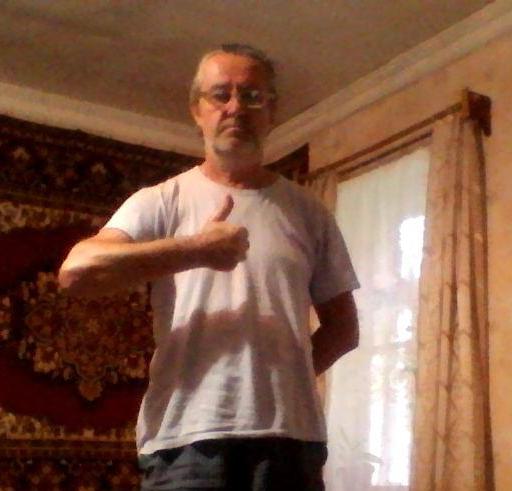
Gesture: like